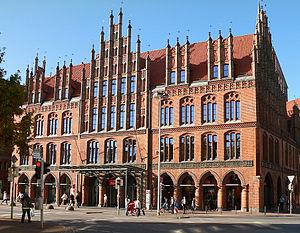
Dans le tableau qui suit sont répertoriées les villes allemandes de plus de 50 000 habitants, l'évolution de leur population au travers des années 1980, 1990, 2000 et 2010, ainsi que le Land auquel elles appartiennent. Ces chiffres tiennent compte du territoire et des frontières politiques de la ville, sans englober les périphéries politiquement indépendantes.